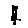
Label: 4